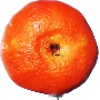
Label: Clementine 1